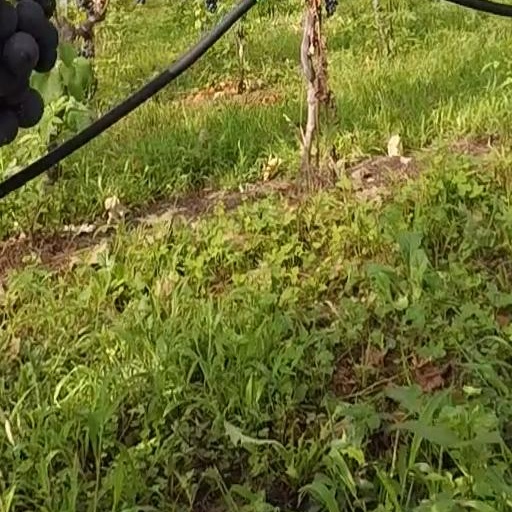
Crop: grape